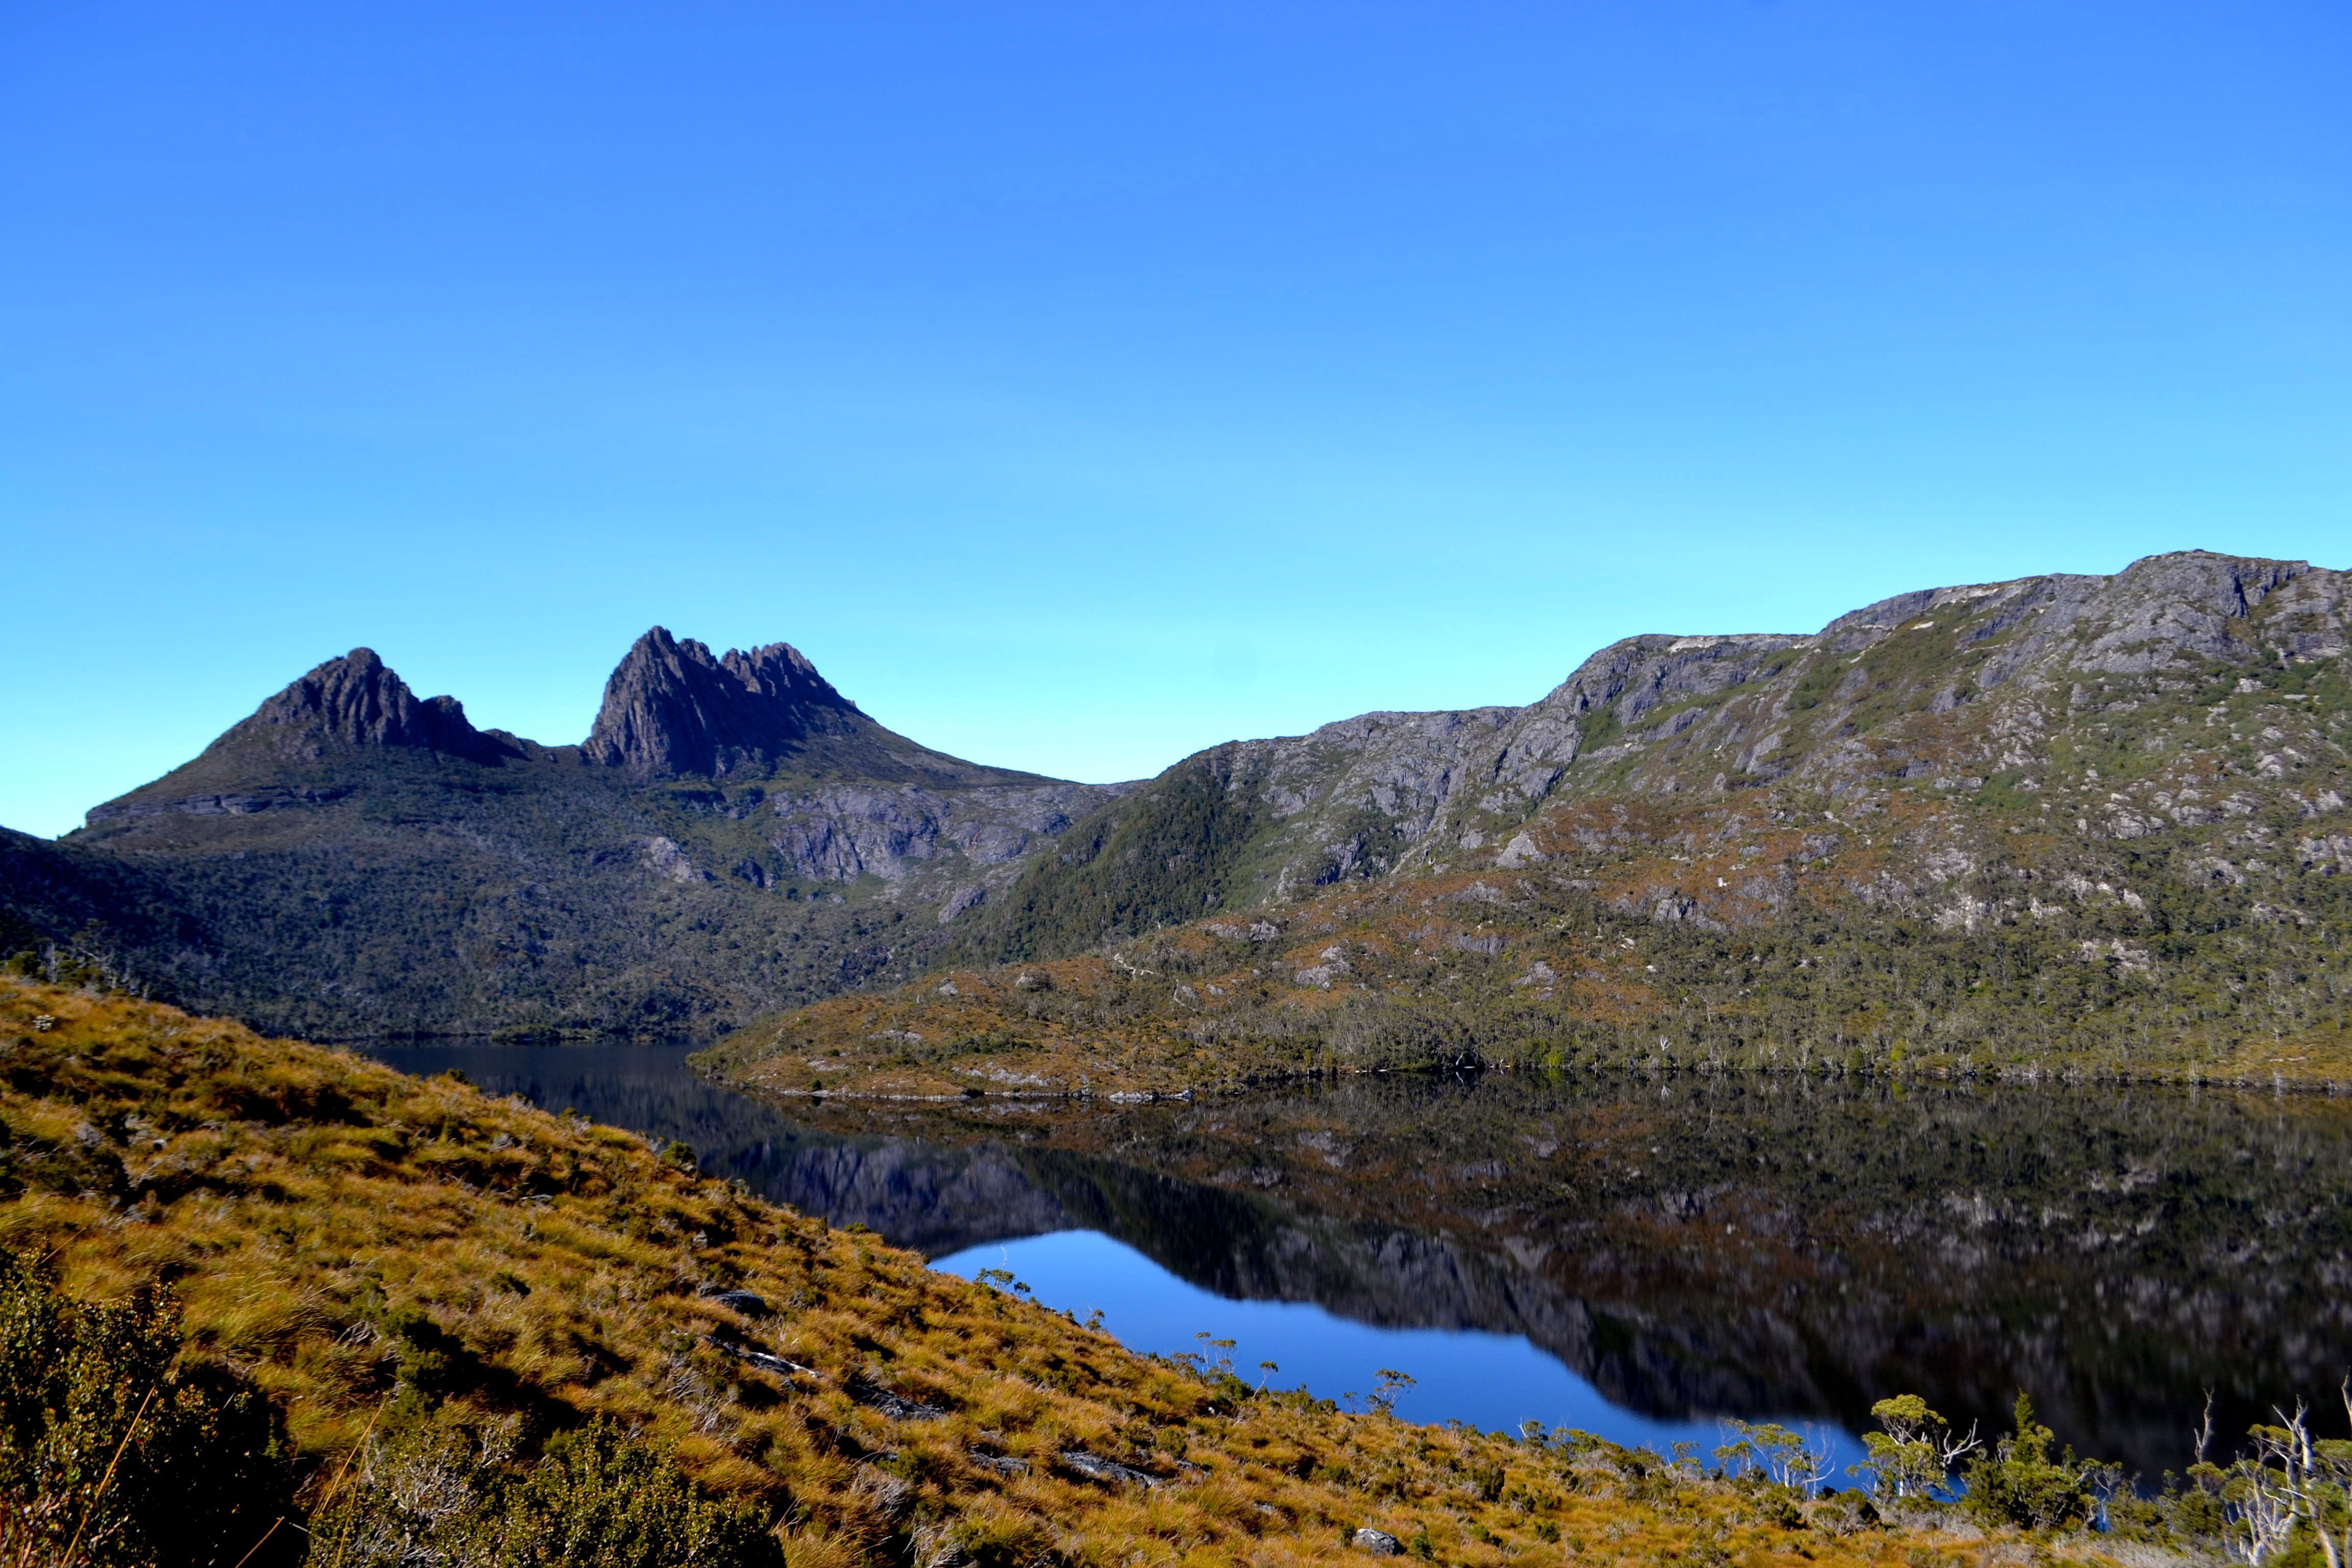
landscape, nature, wilderness, walking, mountain, hill, lake, adventure, valley, mountain range, highland, national park, ridge, geology, plateau, fell, loch, ecosystem, landform, tarn, geographical feature, mountainous landforms